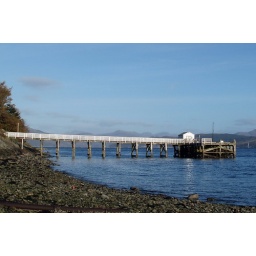
Beautiful bright day - blue loch and sky by the pier at Blarimore